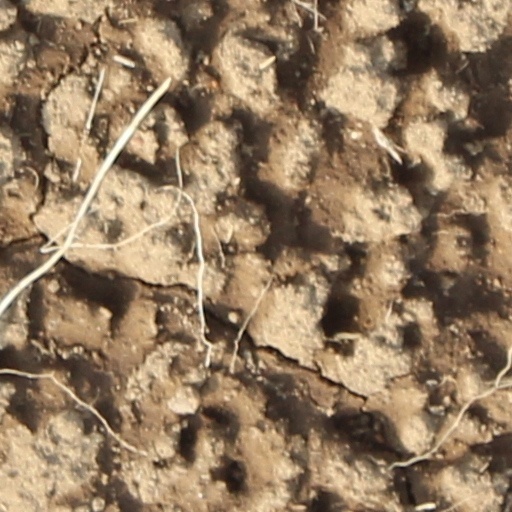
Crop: wheat